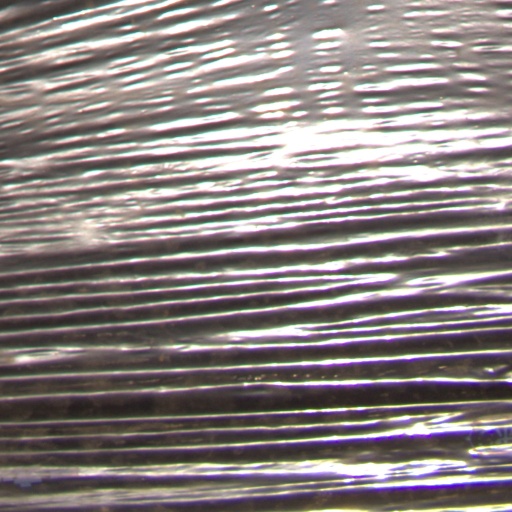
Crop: Jerusalem artichoke